Erkan Petekkaya

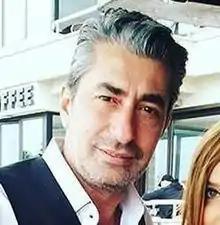
Petekkaya in 2017

He has starred in several television drama series including "Beyaz Gelincik" ("White Poppies") (2005–07), "Sessiz Fırtına" ("Silent Storm") (2007–08) "Öyle Bir Geçer Zaman ki" ("As Time Goes By") (2010–12), "Dila Hanım" ("Lady Dila") (2012–14), and "Paramparça" ("Broken Pieces") (2014–17).